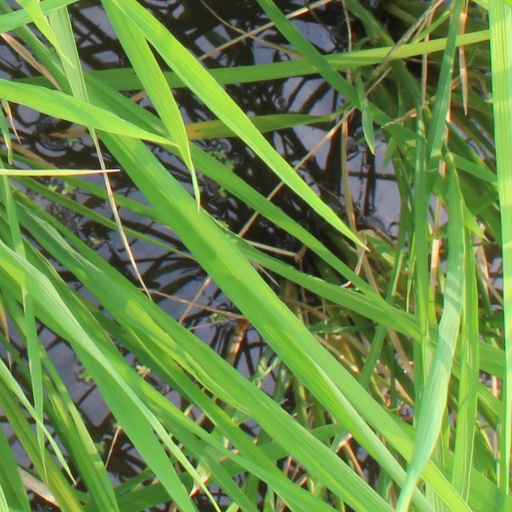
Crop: rice